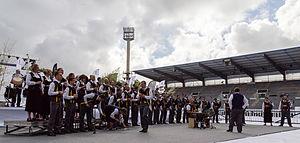
Le bagad Kemper lors du championnat national des bagadoù (première catégorie) au FIL 2012.
Le championnat national des bagadoù 2012 est la 63ᵉ édition de ces rencontres annuelles de musique bretonne. La fédération Bodadeg ar sonerion organise tous les ans depuis 1949 un championnat regroupant les bagadoù adhérents à la fédération. Cette édition a débuté 12 février 2012, à Brest, par la première manche du championnat de première catégorie et s'est terminée le 4 août 2012, à Lorient, lors du festival interceltique de la ville.